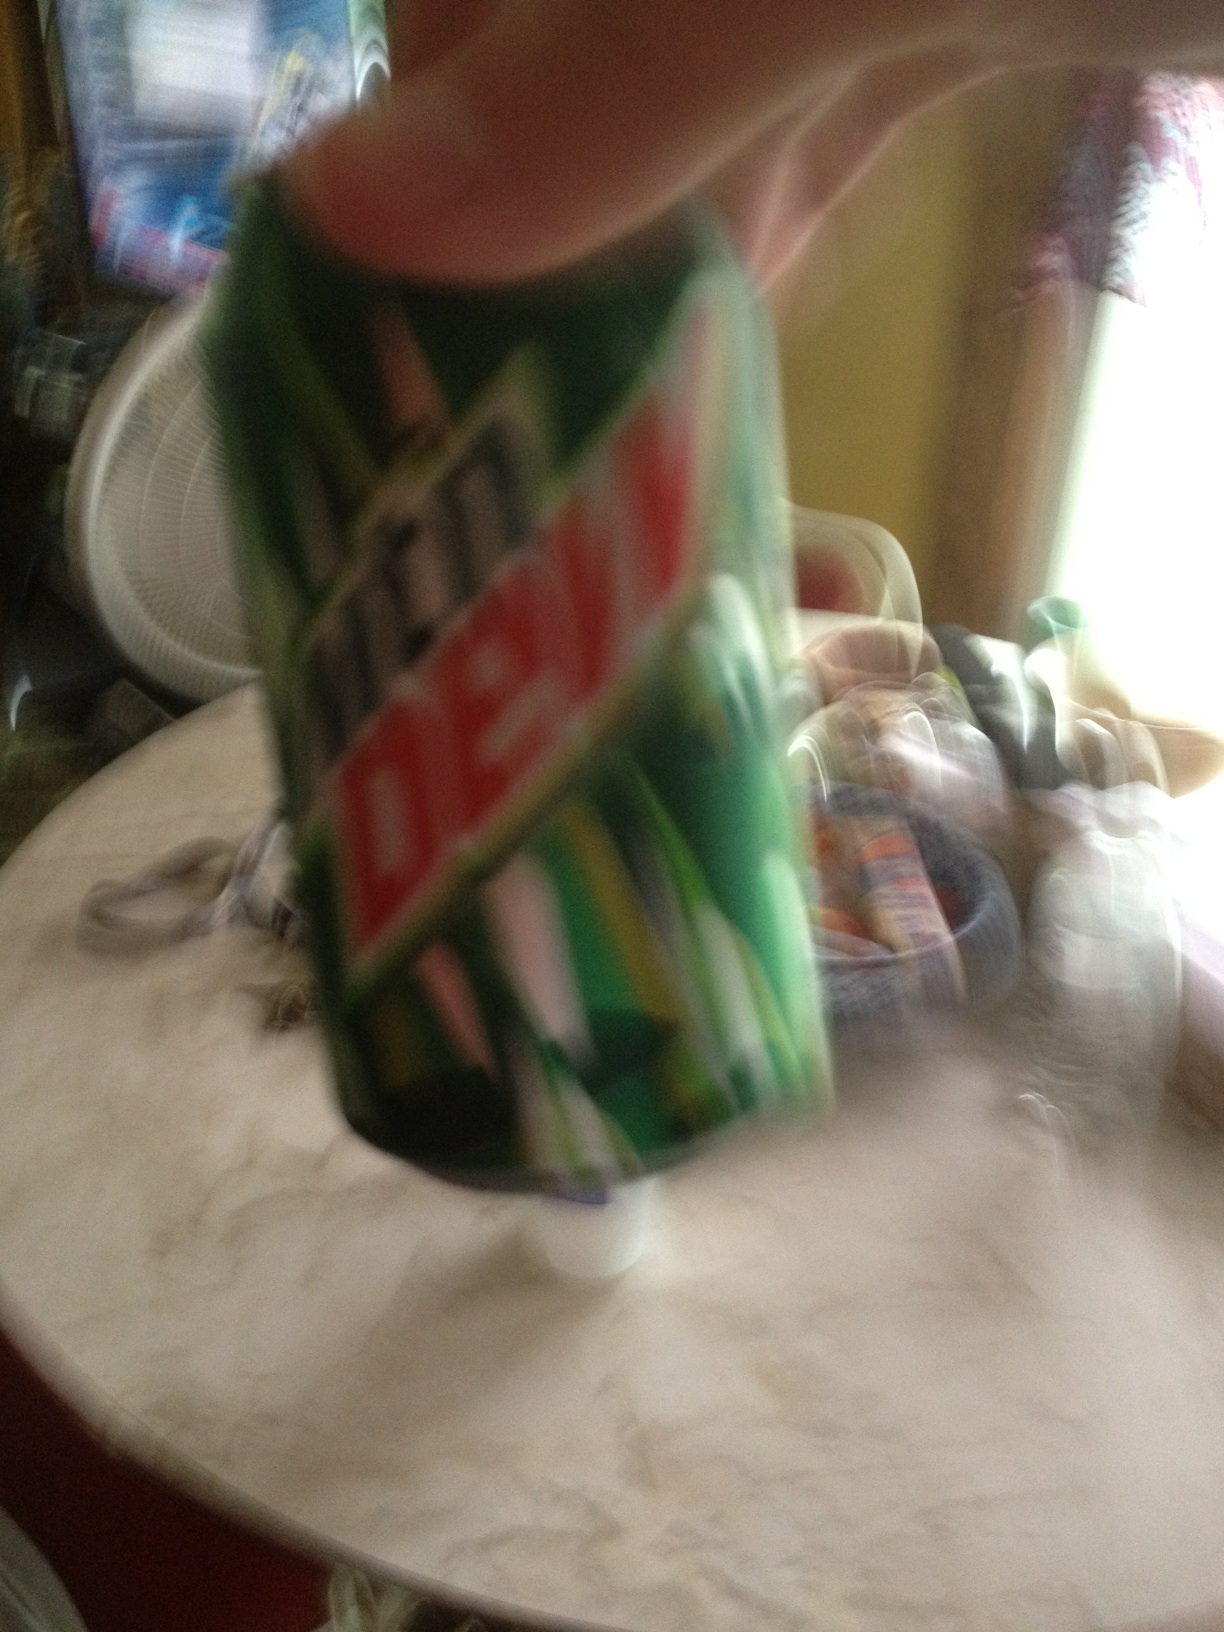Question: What kind of soda is this?
Answer: mountain dew